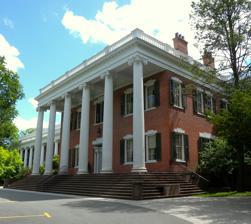
Building: Gibbons Mansion
Country: United States of America
Year built: 1836
United States historic place Mead Hall U.S. National Register of Historic Places New Jersey Register of Historic Places Show map of Morris County, New Jersey Show map of New Jersey Show map of the United States Location 36 Madison Avenue, Drew University , Madison, New Jersey , U.S. Coordinates 40°45′40″N 74°25′31″W / 40.76125°N 74.42526°W / 40.76125; -74.42526 Built 1836 Architectural style Greek revival NRHP reference No. 77000897 NJRHP No. 4433 Significant dates Added to NRHP August 10, 1977 Designated NJRHP December 1, 1976 Gibbons Mansion , currently known as Mead Hall , is a historical mansion on Drew University campus in Madison , Morris County , New Jersey , United States. It houses the university's administrative offices today. History The mansion was built by William Gibbons beginning in 1833 in the heart of his 96-acre property; it was first occupied in 1836. Gibbons was the son of Thomas Gibbons , a prominent politician, lawyer and steamboat operator originally from the South . In 1867, Gibbons’ only son, William Heyward Gibbons, sold the vacant mansion and estate to Daniel Drew for $140,000. Drew, in turn, the Drew Theological Seminary , named in his honor. The Gibbons mansion was renamed Mead Hall, in honor of Drew's wife, Roxanna Mead. The sister of William Heyward Gibbons, Sarah Taintor Gibbons, was Mrs. Ward McAllister . 1989 fire Mead Hall was devastated by a fire in 1989, reopened in 1993, and despite the damage, is still “considered the finest example of Greek Revival architecture north of the Mason–Dixon line ." See also Drew University References